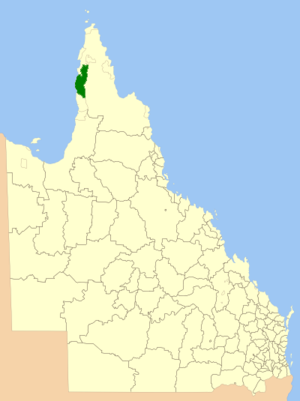
Le comté d'Aurukun est une zone d'administration locale au nord du Queensland sur le golfe de Carpentarie en Australie. Près de 90 % de la population du comté est d'origine aborigène.